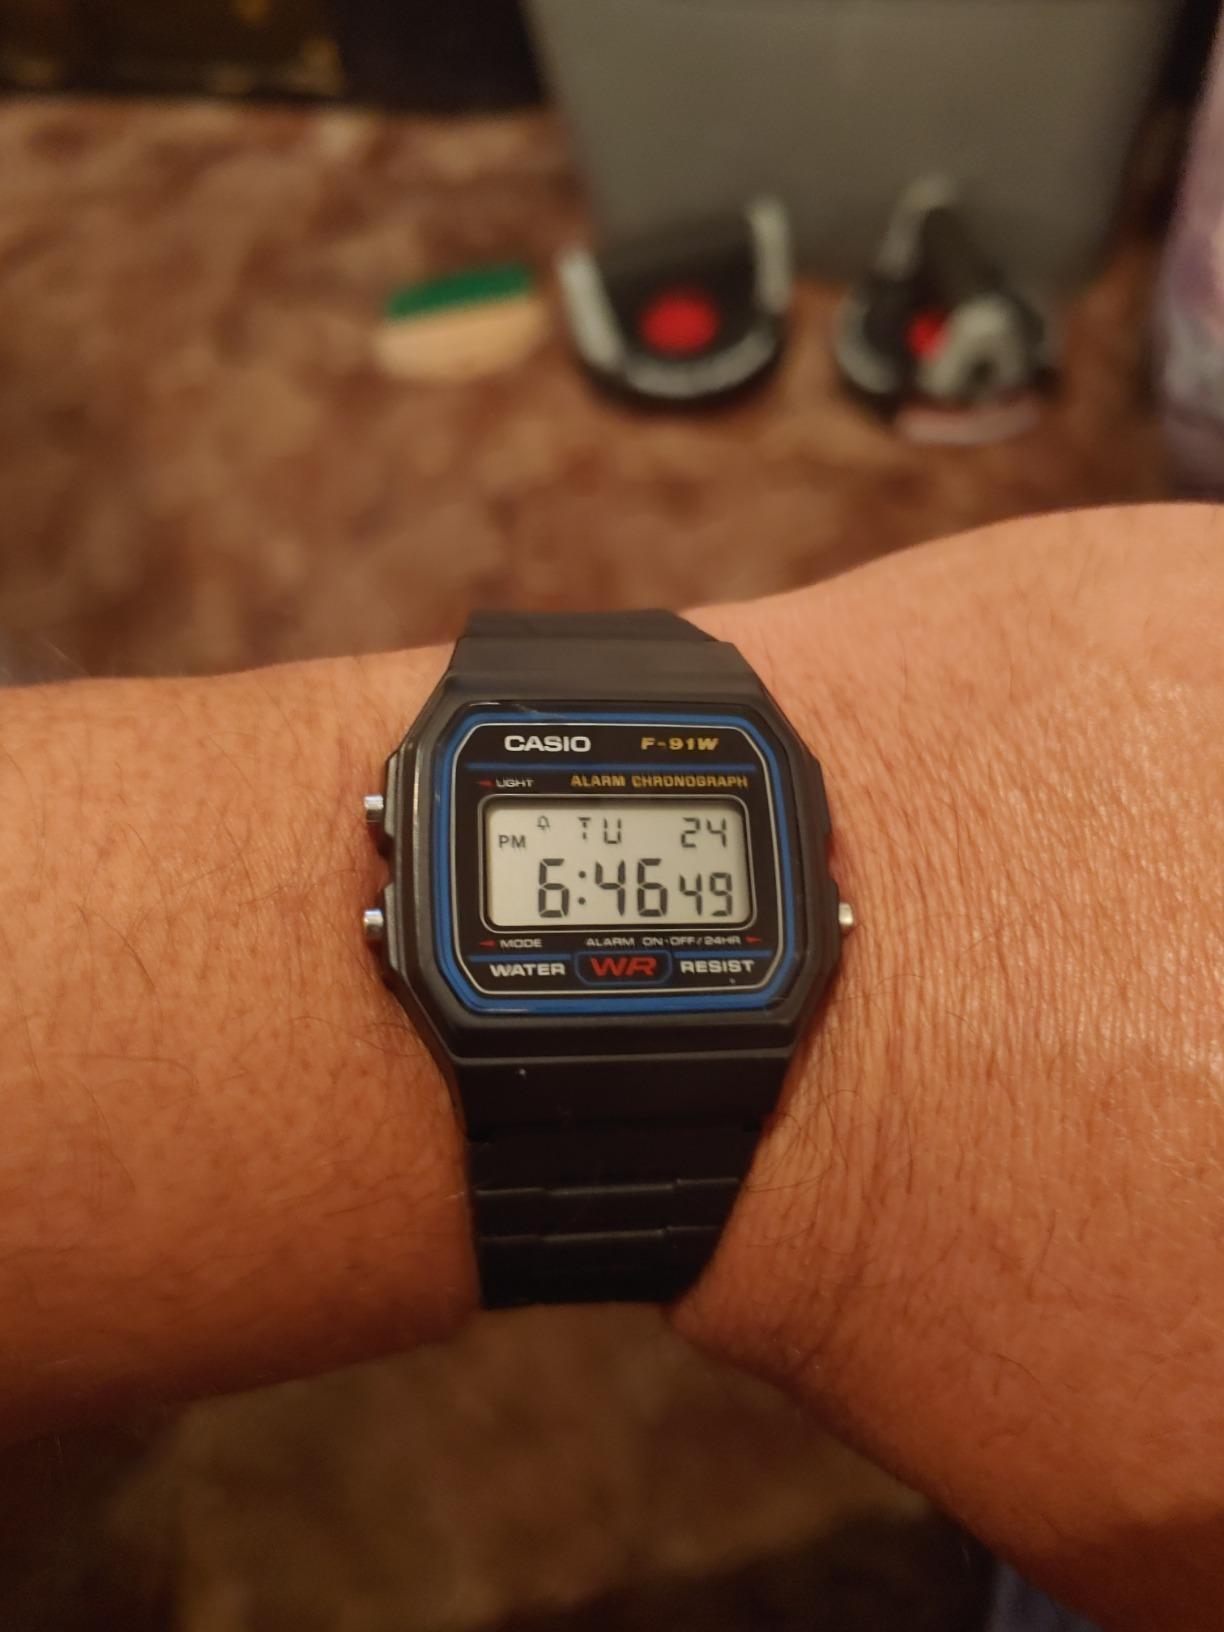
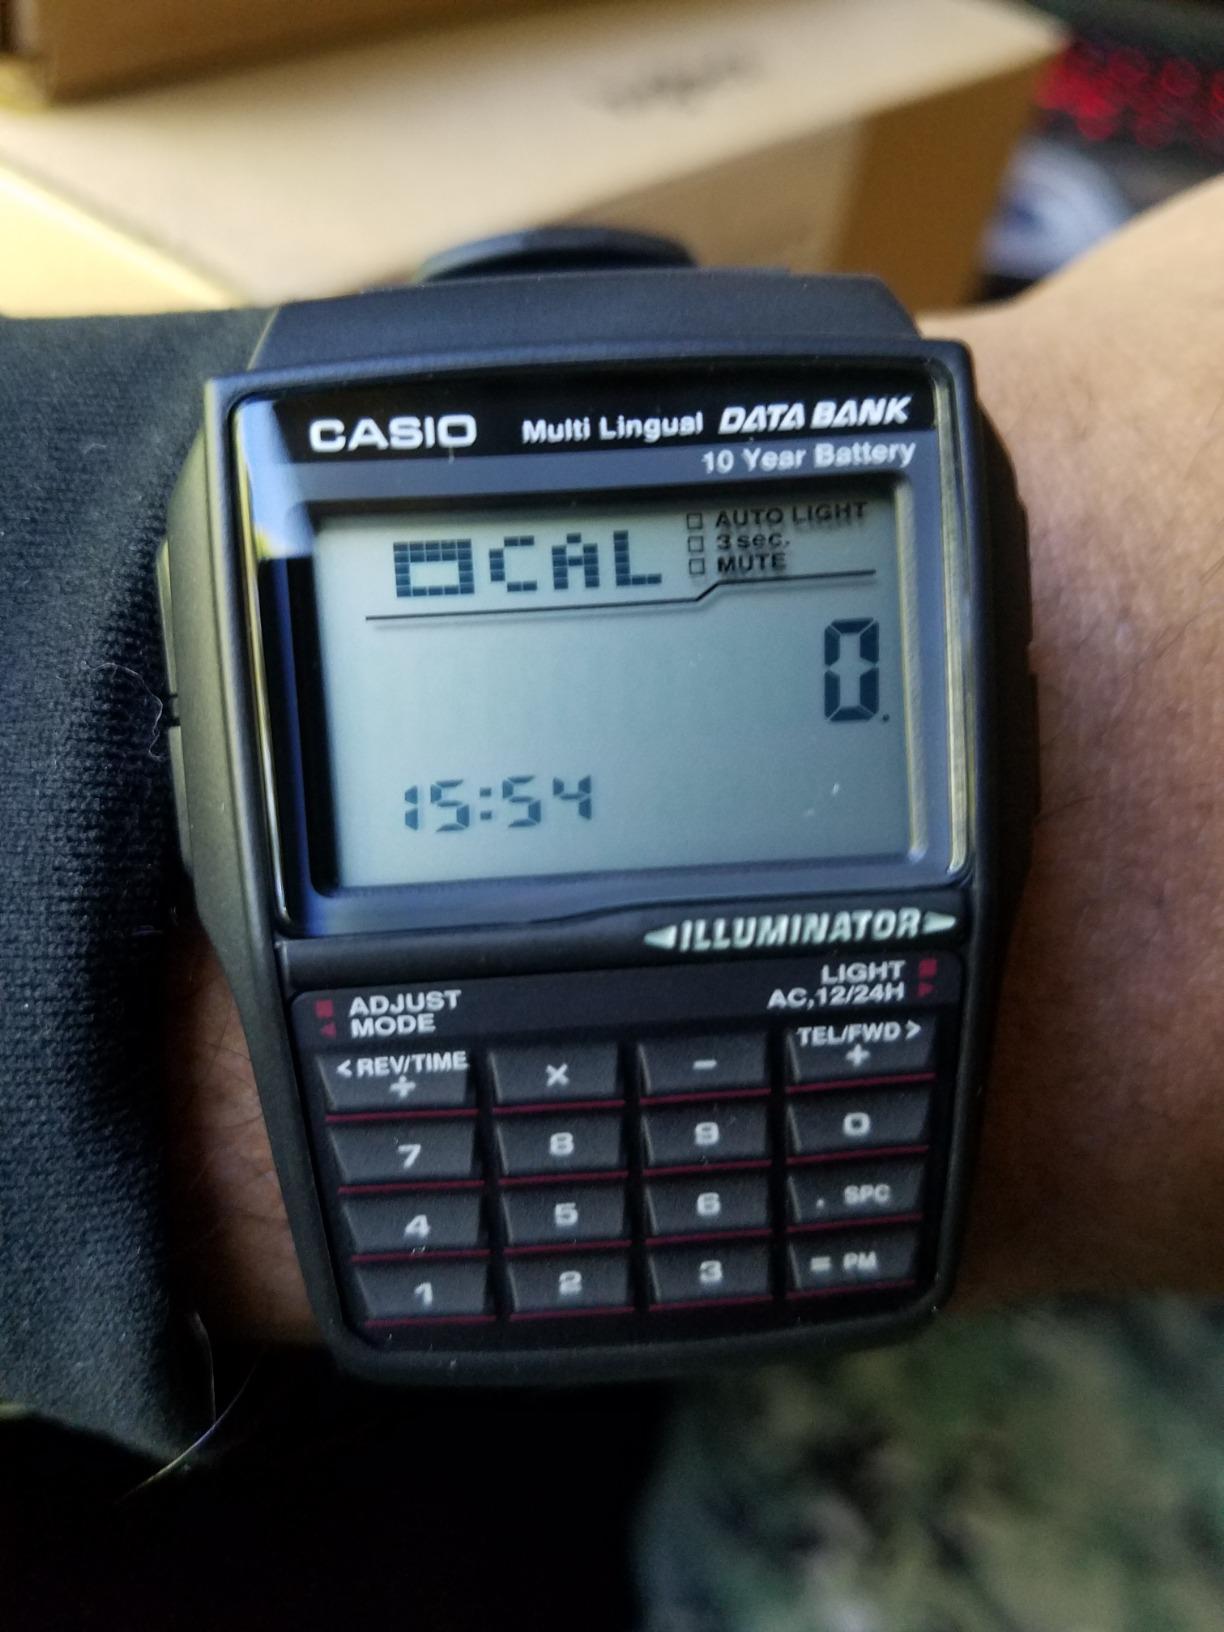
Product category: accessories_watch
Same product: no